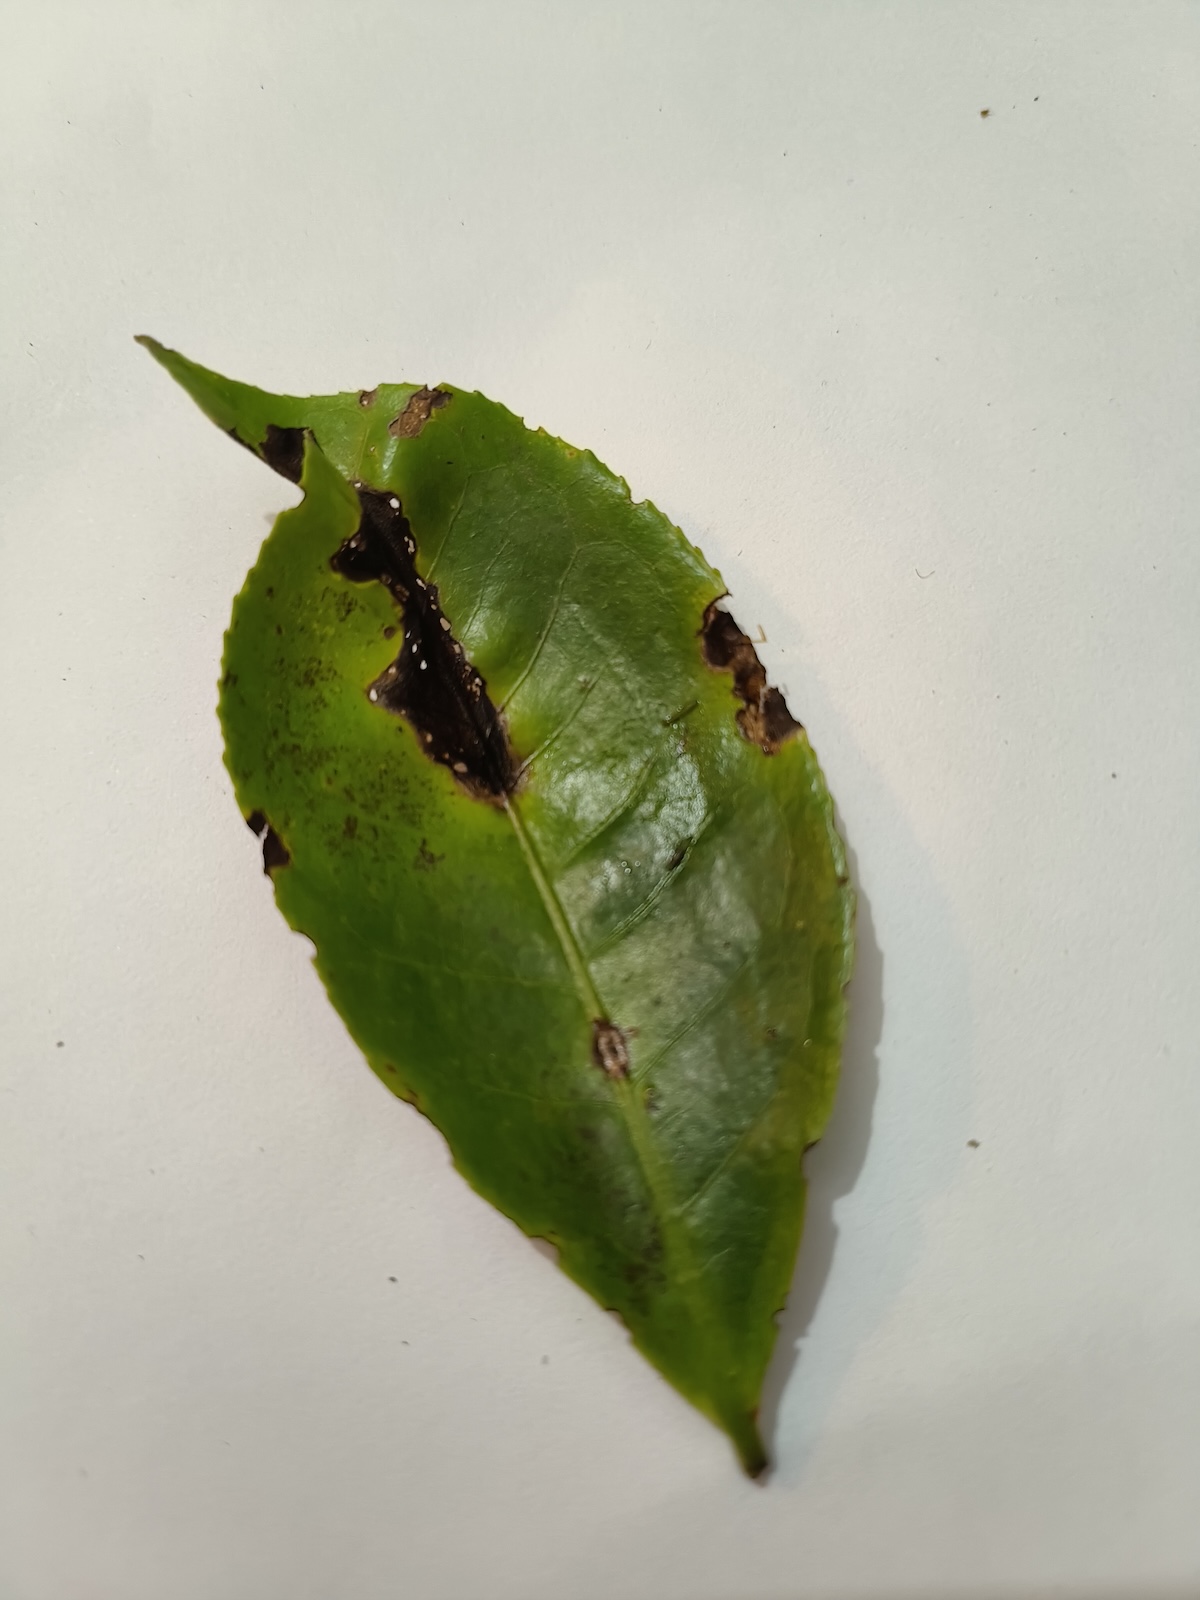
Label: Gray Blight